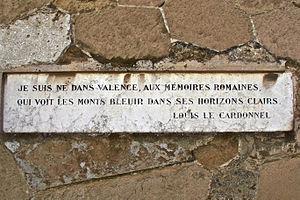
Valence (Drôme, France), citation de Louis Le Cardonnel, place des Ormeaux.
L'abbé Louis Le Cardonnel, en religion Frère Anselme, né le 22 février 1862 à Valence et mort le 28 mai 1936 à Avignon, est un poète français.